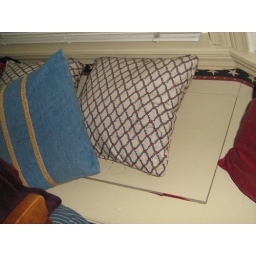
window seat in front bedroom